Helene Quilter

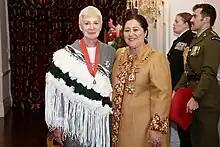
Quilter (left), after her investiture as a Dame Companion of the New Zealand Order of Merit by the governor-general, Dame Cindy Kiro, at Government House, Wellington, on 22 September 2023

In the 2019 Queen's Birthday Honours, Quilter was appointed a Companion of the Queen's Service Order, for services to the State. Also in 2019, she was named public service category winner at the Wellingtonian of the Year awards. In the 2023 King's Birthday and Coronation Honours, Quilter was made a Dame Companion of the New Zealand Order of Merit, for services to the public service and the arts.